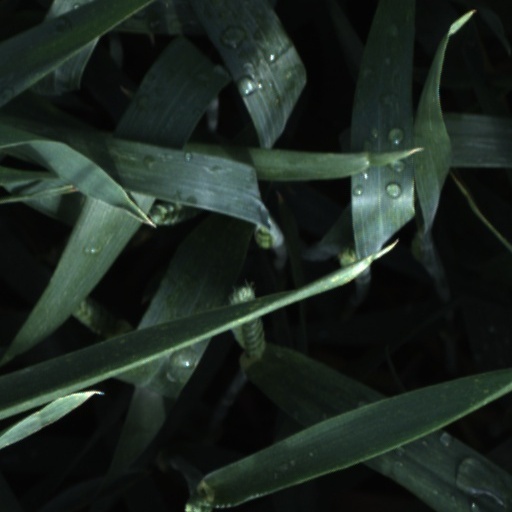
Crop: wheat